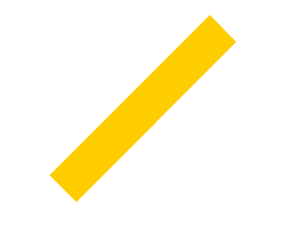
La 10ᵉ Panzerdivision était une division blindée de la Wehrmacht durant la Seconde Guerre mondiale. Créée le 1ᵉʳ avril 1939, elle participe à la Seconde Guerre mondiale jusqu'à sa destruction en Tunisie.